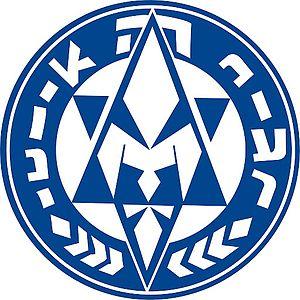
L'Hanoar Hatzioni est un mouvement de jeunesse sioniste juif présent en Belgique existant à Bruxelles et à Anvers et ayant existé en France, actif de 1926 à aujourd'hui. Celui-ci exista aussi dans d'autres pays d'Europe et d'Amérique du Sud.